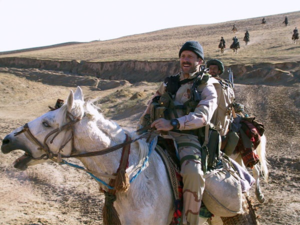
Le United States Special Operations Command est un des onze Unified Combatant Command dépendant du Département de la Défense des États-Unis. L'USSOCOM a pour tâche de fournir aux commandements interarmées de combat des forces spéciales formées et entraînées, aptes à effectuer des opérations spéciales.